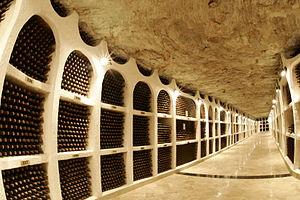
Cricova est le nom qui désigne la deuxième plus grande cave à vin de Moldavie. Elle conserve une collection de vins remarquable.